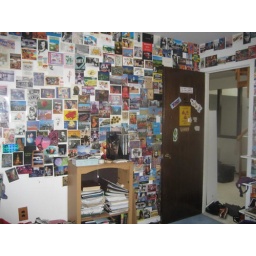
My bedroom in cherry hill